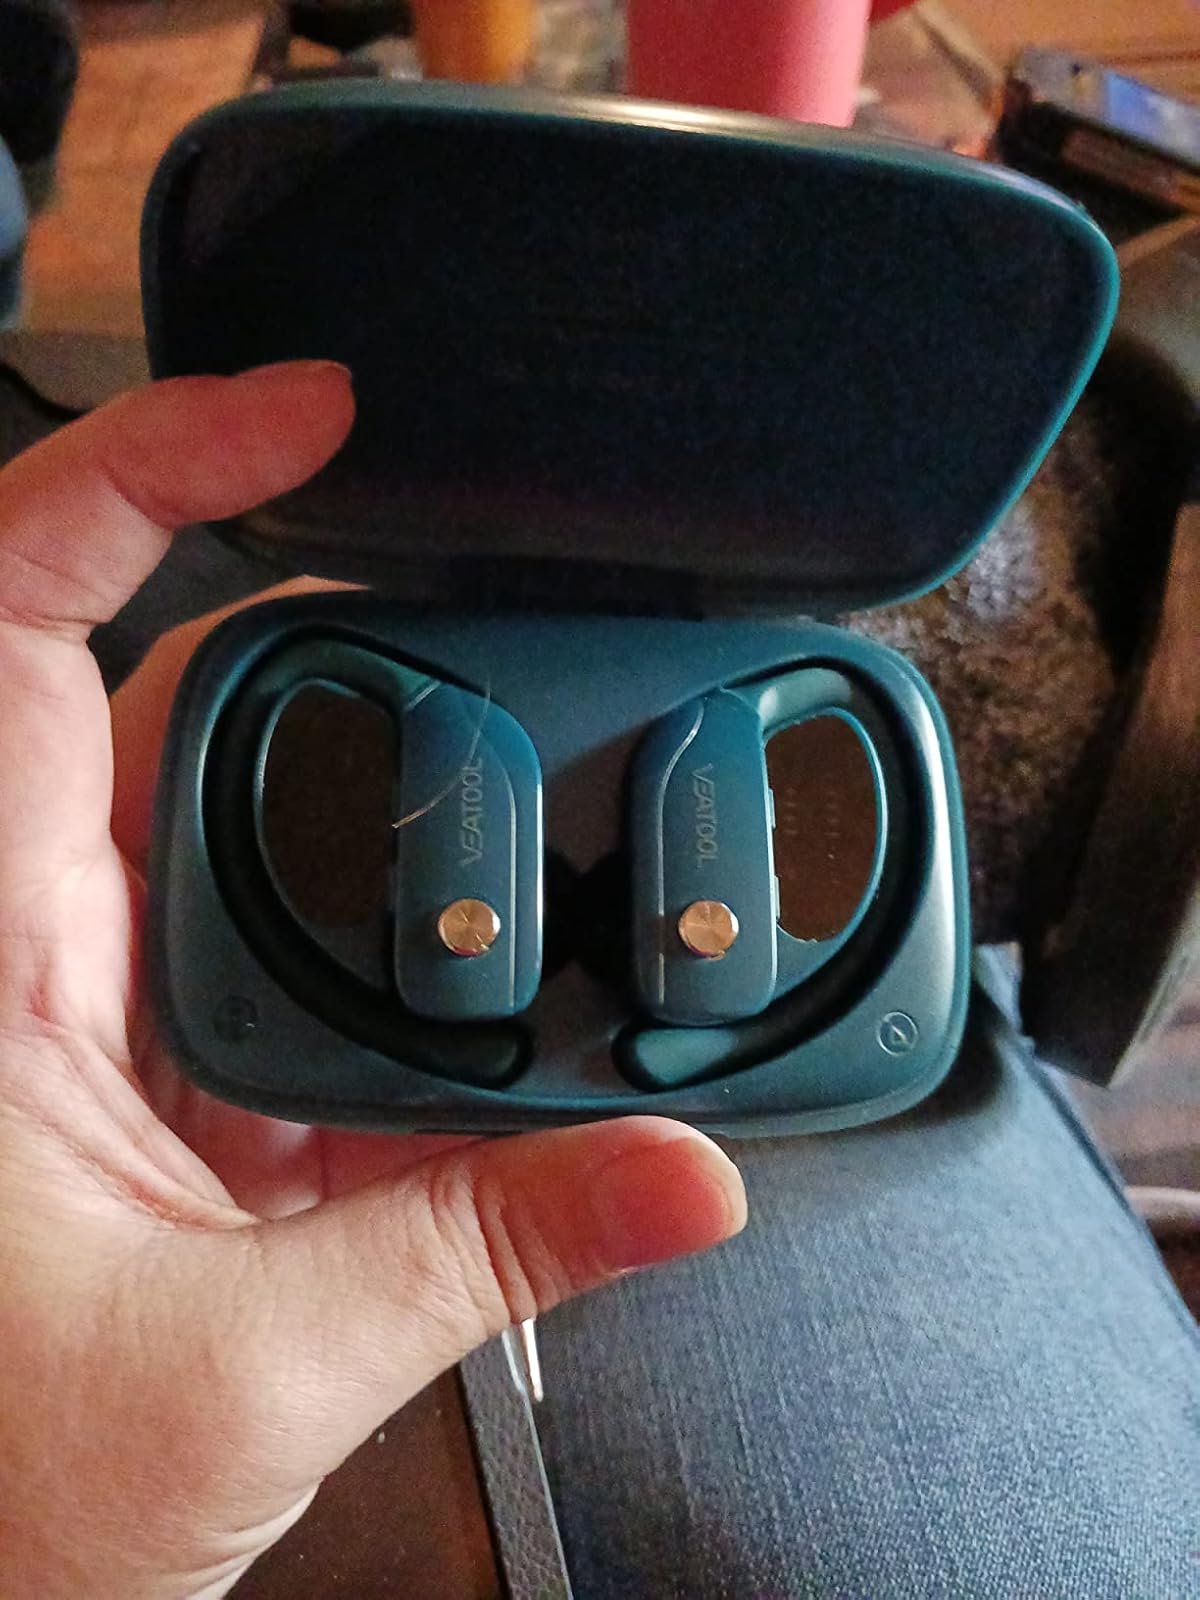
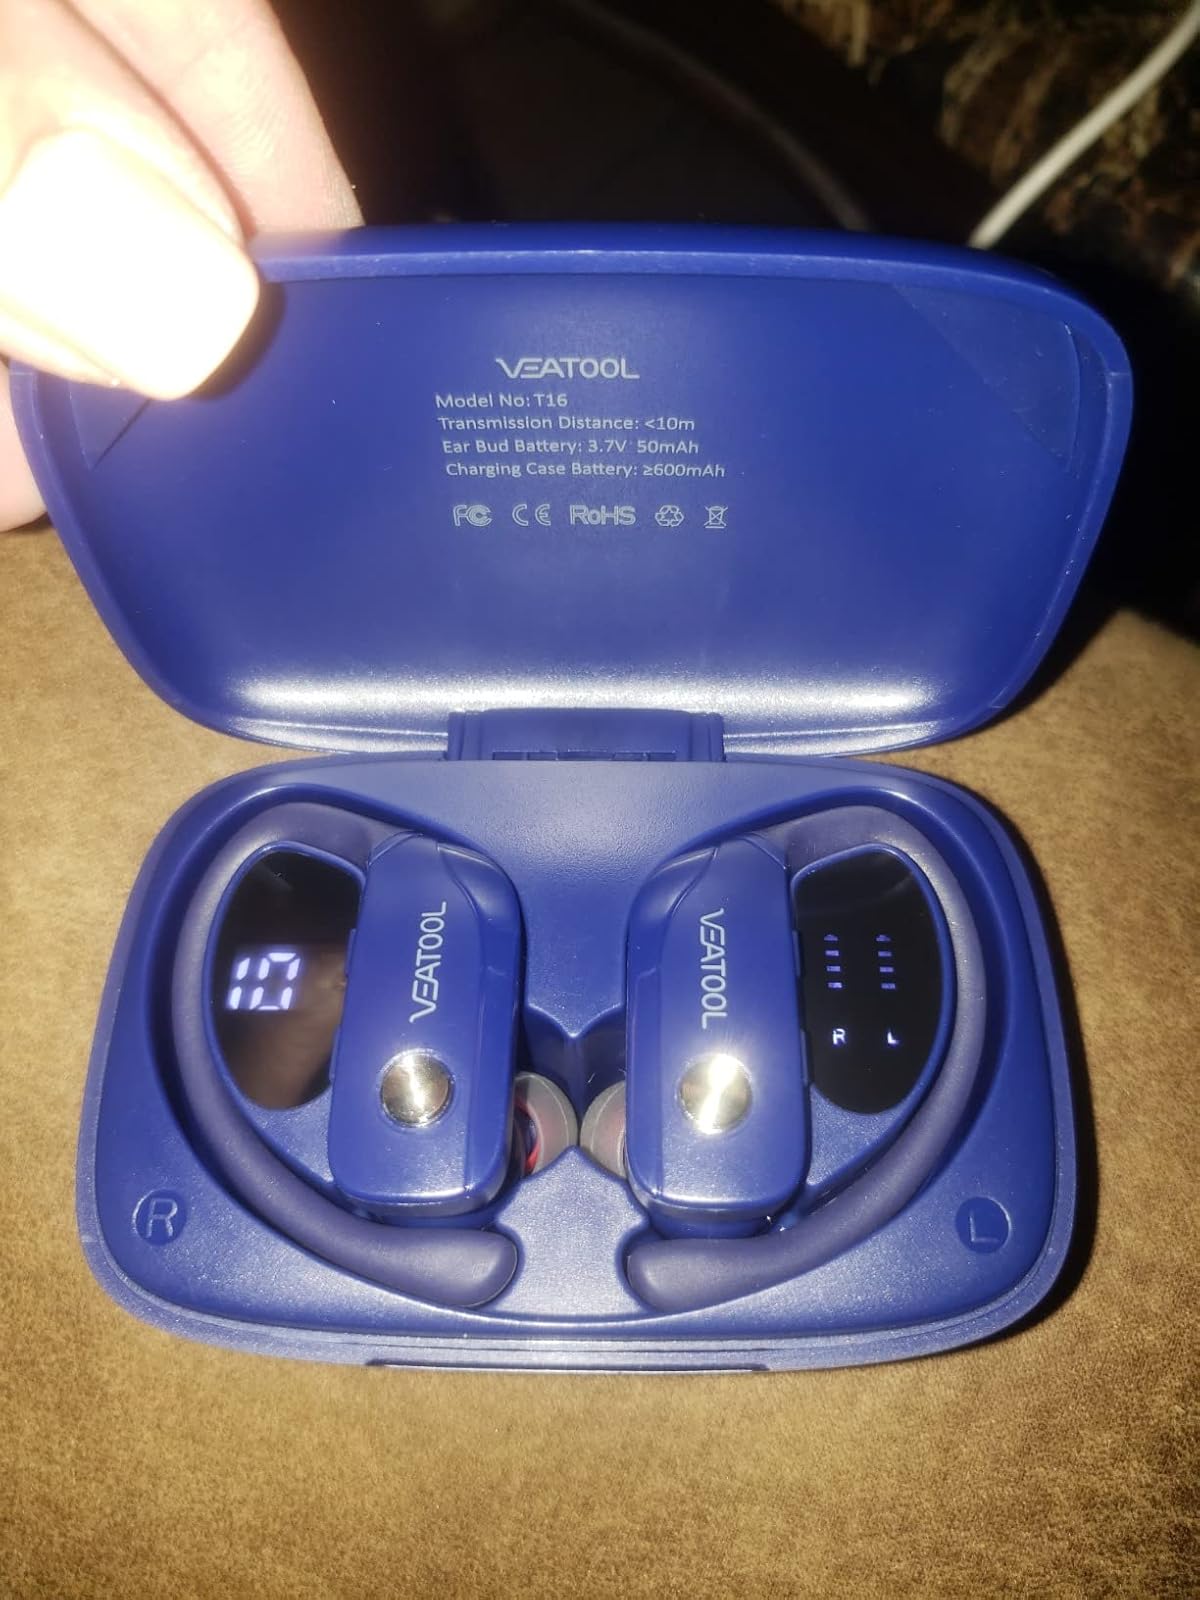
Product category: earbuds
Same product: no